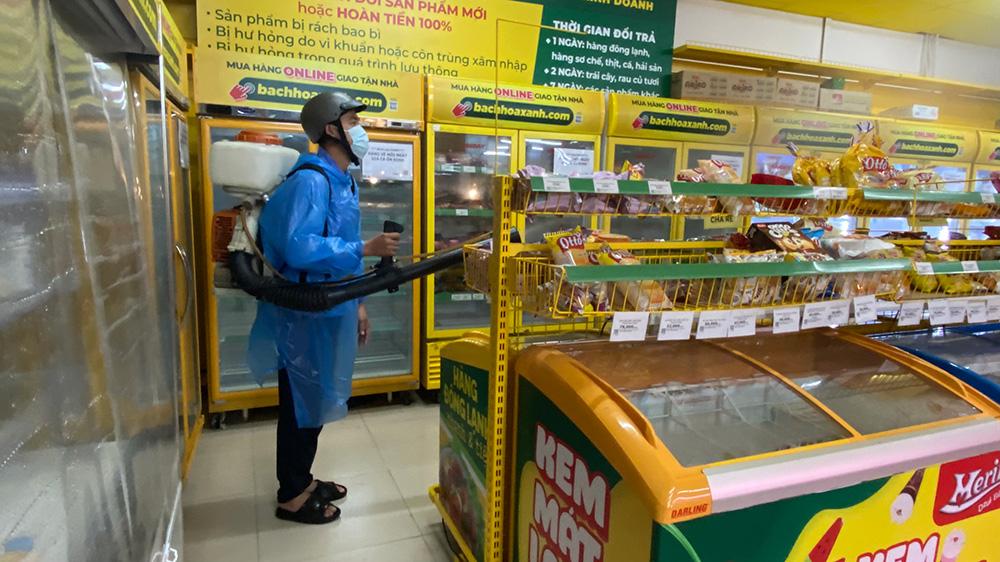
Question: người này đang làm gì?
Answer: người này đang chuẩn bị phun thuốc